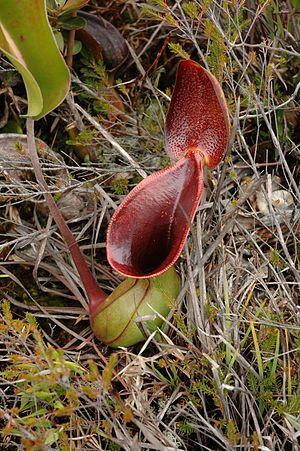
Nepenthes lowii est une plante carnivore endémique de l'Île de Bornéo en Asie du Sud-Est. Elle se trouve sur plusieurs sommets du nord de Bornéo à des altitudes variant de 1 650 à 2 600 m. La forme particulière du piège en fait une plante rare et recherchée.